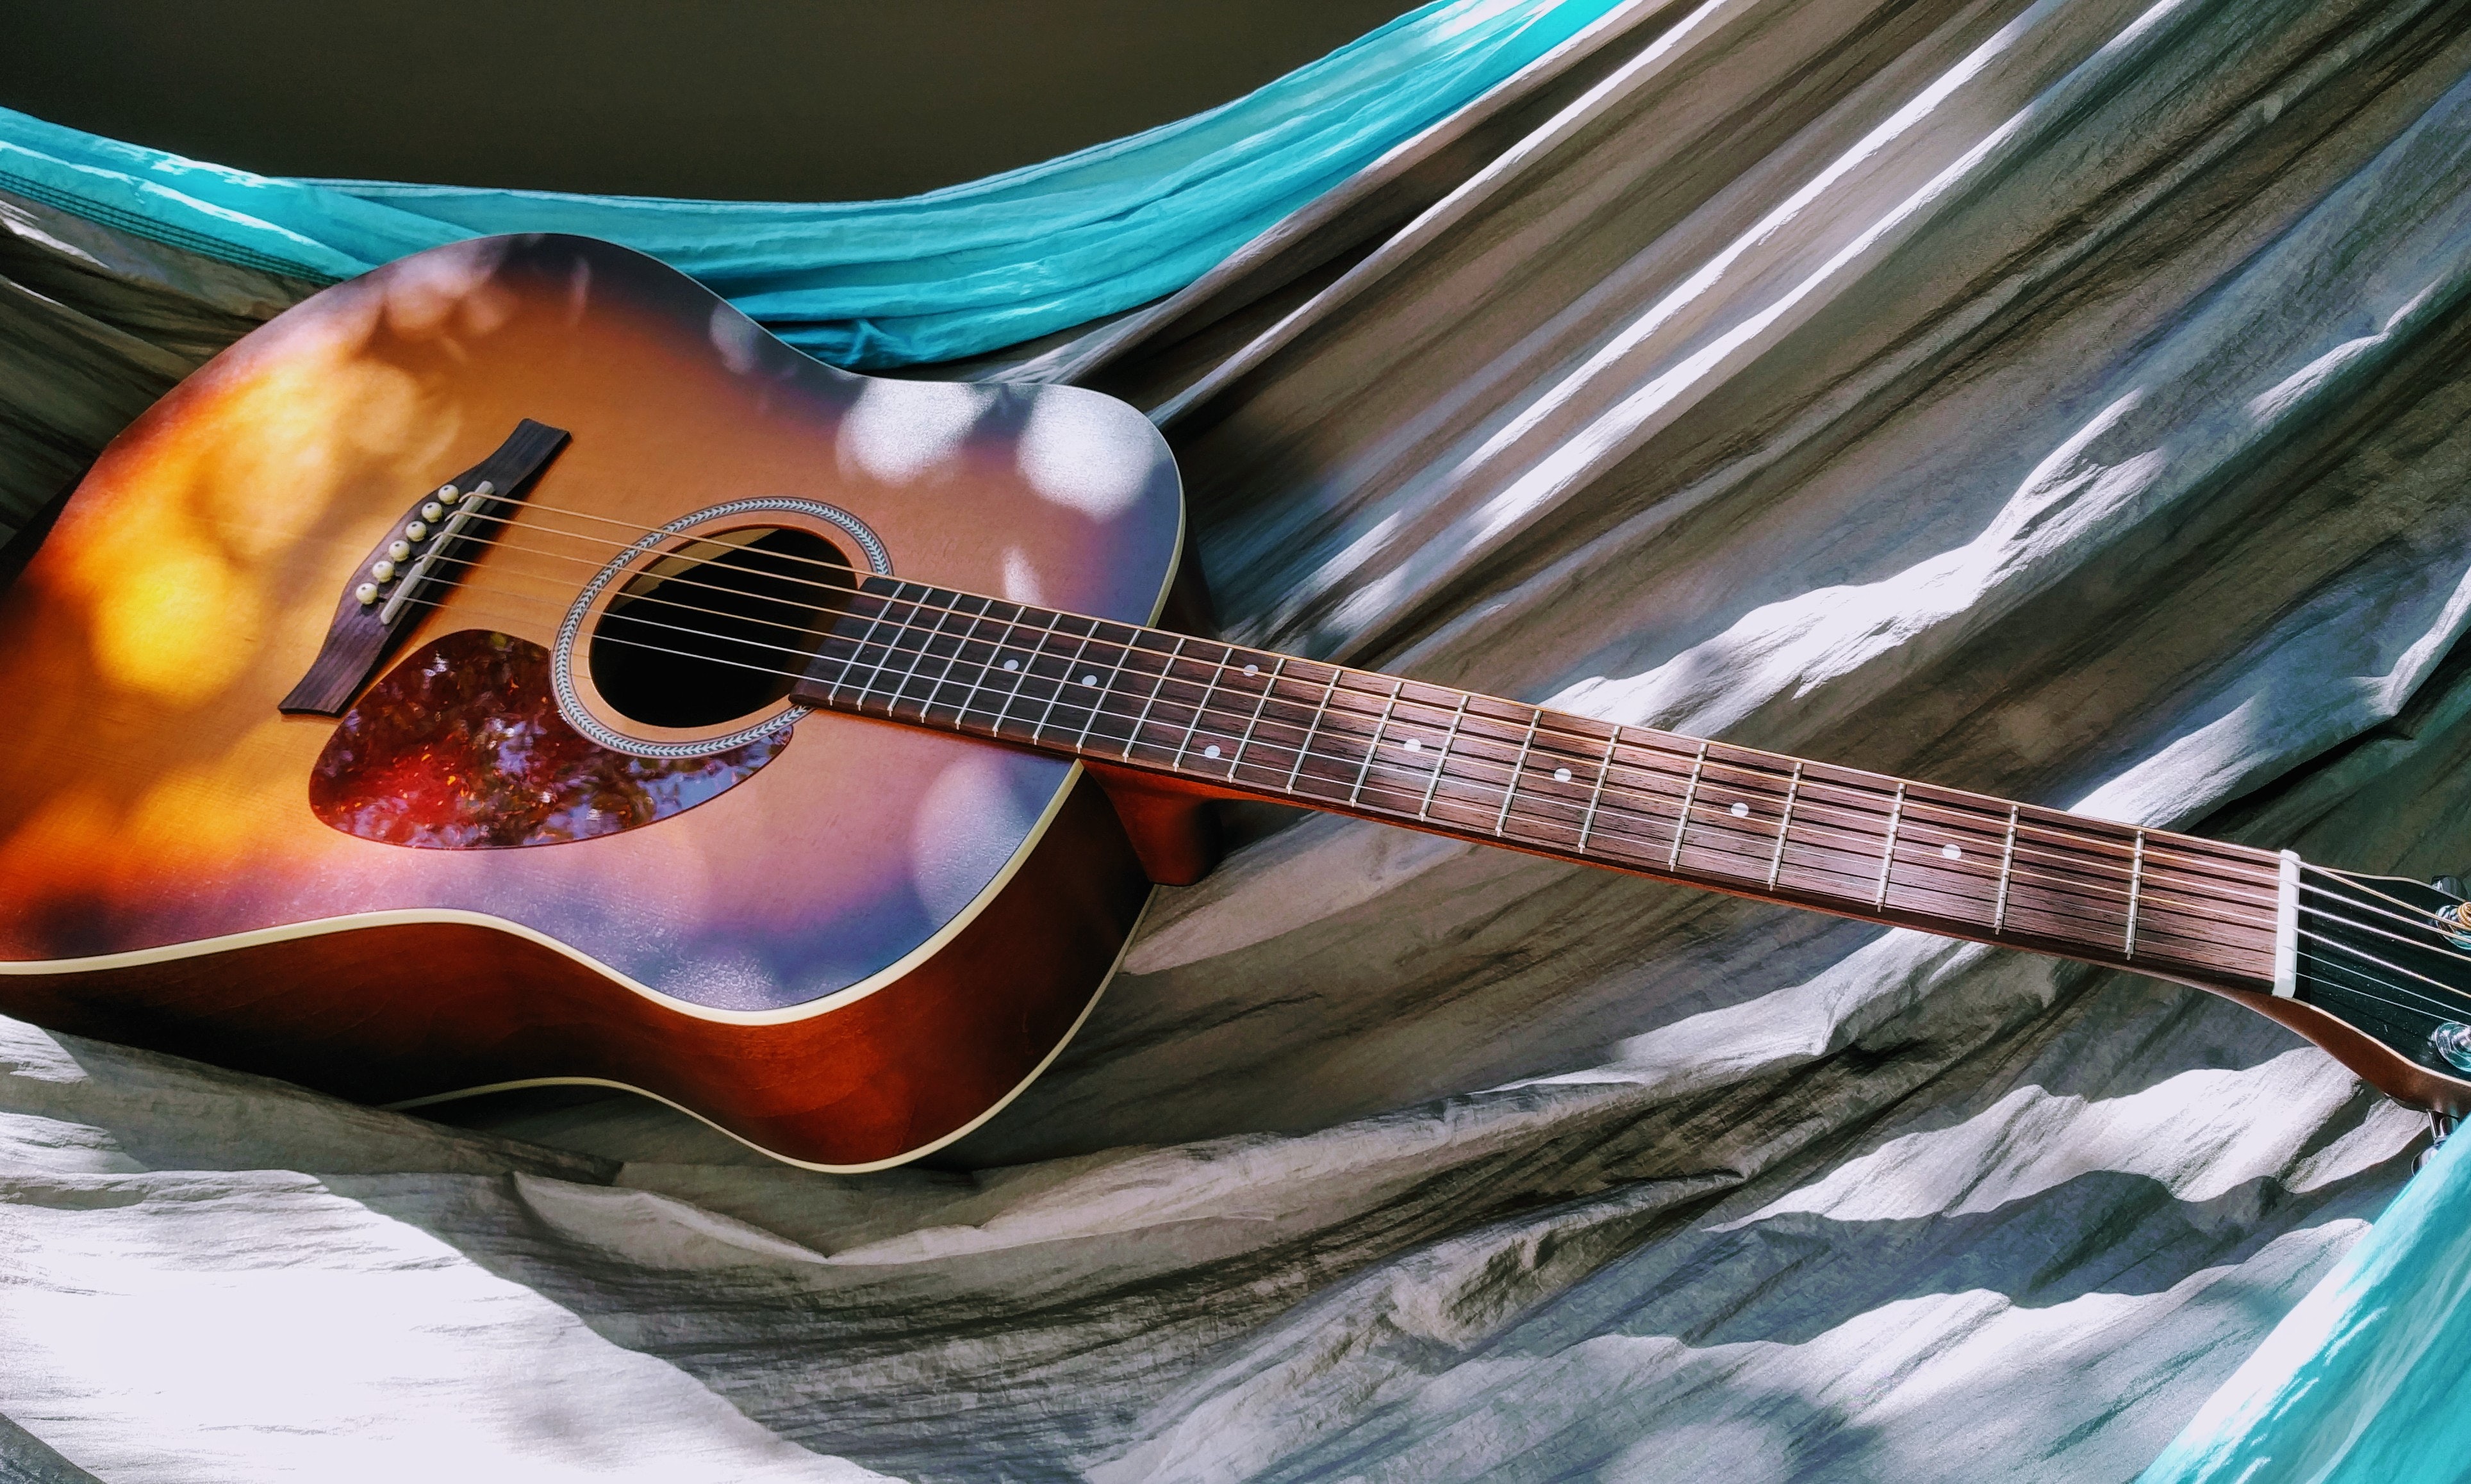
musical instrument, guitar, string instrument accessory, string instrument, acoustic guitar, plucked string instruments, automotive design, guitar accessory, bass guitar, slide guitar, acoustic electric guitar, tiple, musical instrument accessory, cavaquinho, electric guitar, cuatro